River Bourne, Kent

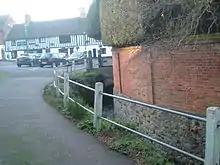
The river emerges from a culvert, and flows along Busty Lane, Ightham.

Several springs feed into the headwaters of the River Bourne and there are three contenders for its actual main source. It could be a spring on the North Downs at New House Farm, Yaldham, though the Environment Agency prefers a spring to the west of Oldbury Hill. It could be a spring on Oldbury Hill which feeds the Waterflash, a tree-ringed pond, which drains to the north of the hill. Oldbury Hill is on the Greensand Ridge. These merge in Ightham where the Bourne has cut a deep gorge through the limestone. In 1891 ice age relics were found near here in a quarry. The river passes through woods to Basted, where a mill pond gives clues to its industrial past. From Ightham through Hadlow to Golden Green, the river powered numerous watermills. Road names are full of mill references. The principal products were flour and paper. The area of the Medway Valley near East Peckham is prone to flooding and the River Bourne contributes much water, so is regularly monitored and dredged to ensure an uninterrupted water flow. There is a gauging station at Hadlow (TQ 632 497 ).